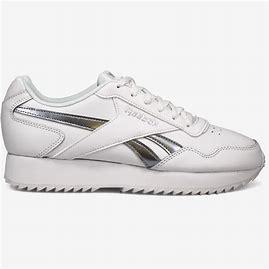
Brand: Reebok
Model: Royal Glide Ripple